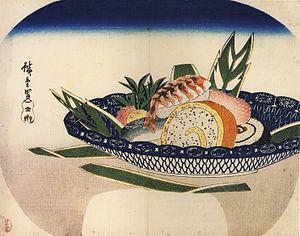
Le sushi est un plat traditionnel japonais, composé d'un riz vinaigré appelé shari combiné avec un autre ingrédient appelé neta qui est habituellement du poisson cru ou des fruits de mer. Cette forme d'art culinaire est un des emblèmes de la cuisine japonaise dans le monde, alors que sa consommation n'est qu'occasionnelle au Japon. Les types de sushis les plus répandus sont les nigirizushi, constitués d'une boule de shari formée à la main recouverte d'une tranche de neta, les makizushi qui sont des rouleaux de nori renfermant du shari et d'autres ingrédients ou le chirashizushi composé de shari recouvert de divers accompagnements. Il ne faut pas confondre les sushis avec les sashimis, un plat japonais constitué de tranches de poisson cru.